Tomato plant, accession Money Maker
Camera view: horizontal (90 deg, fisheye); turntable rotation: 0 degrees
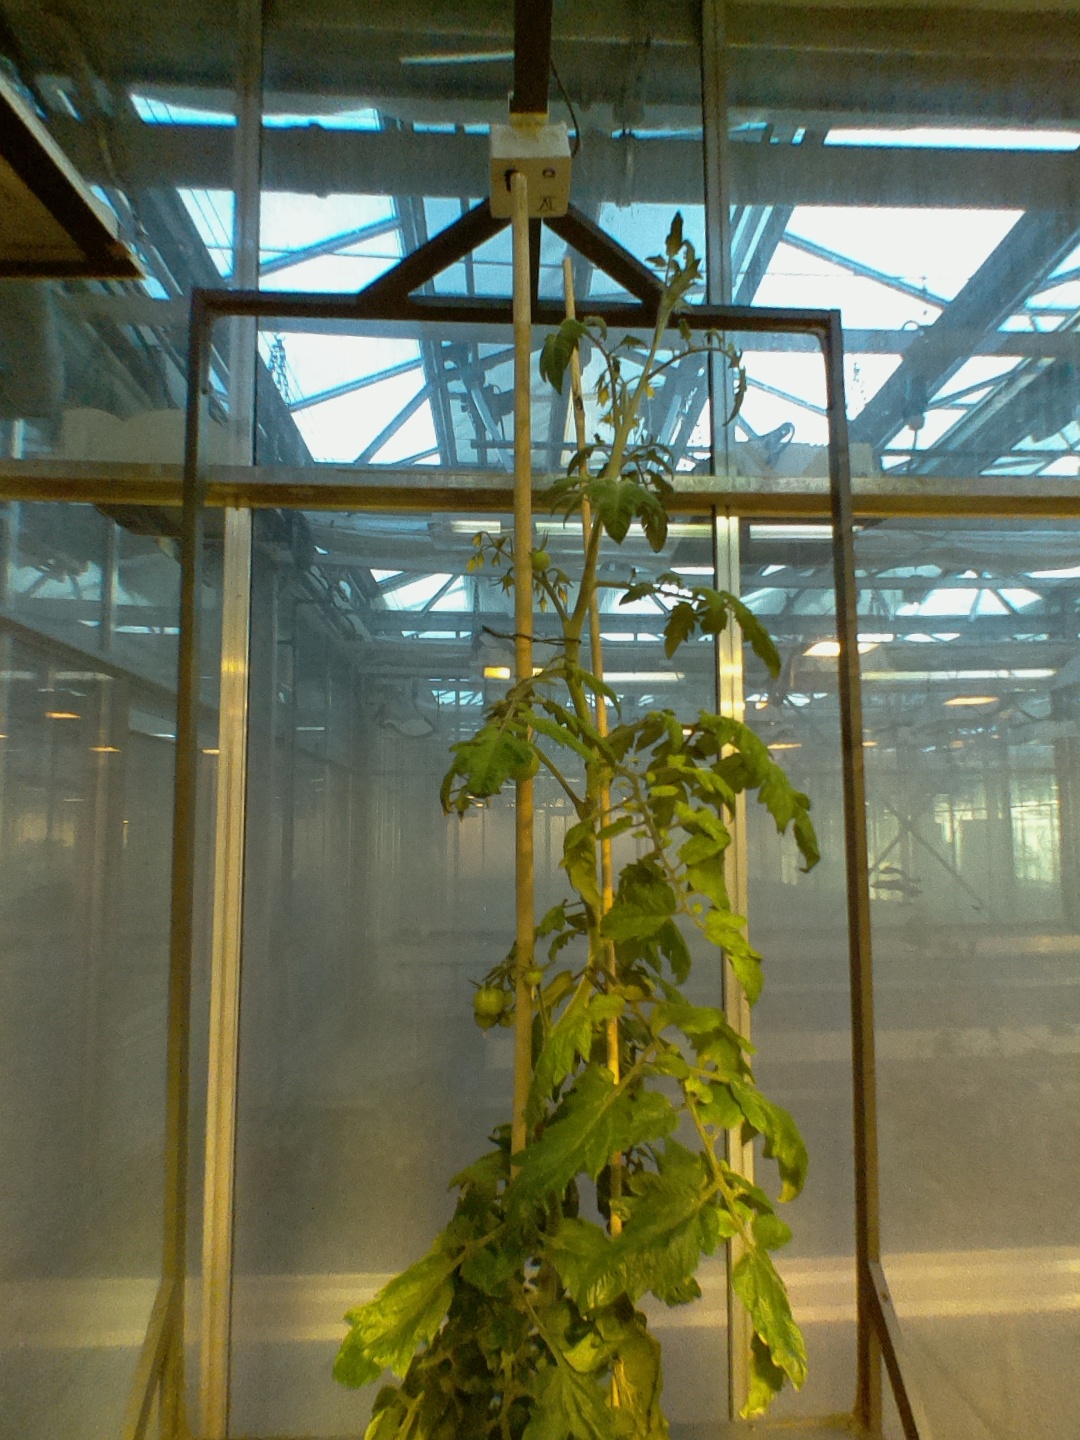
BBCH growth stage 73: 30%-40% of final fruit size